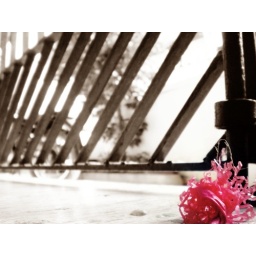
A paper flower in my home..